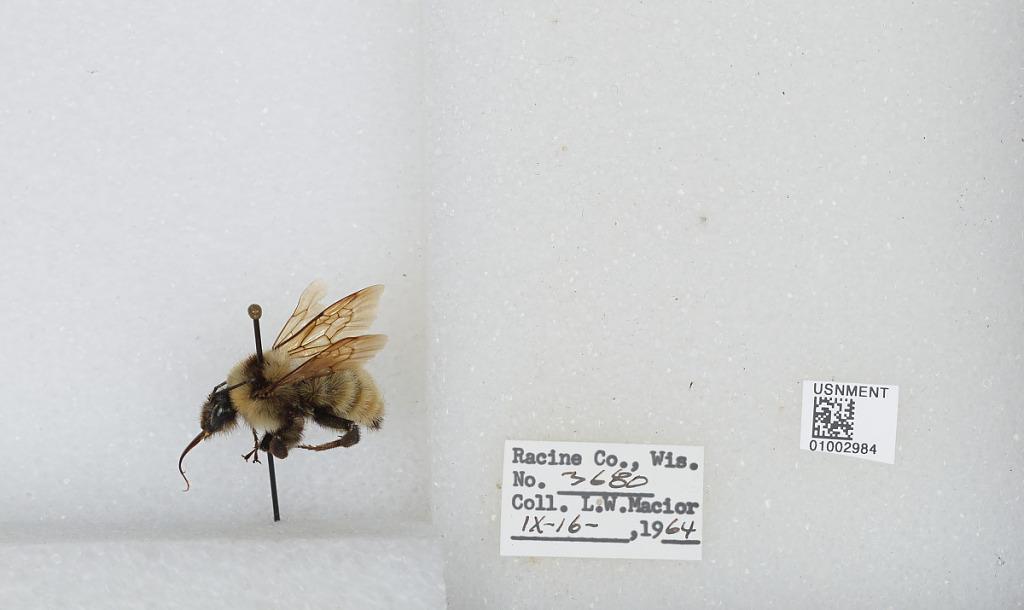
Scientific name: Bombus (Fervidobombus) fervidus fervidus (Fabricius)
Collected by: L. Macior
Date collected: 1964-9-16
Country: United States
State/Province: Wisconsin
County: Racine
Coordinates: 42.78, -87.76